Louis H. Marrero

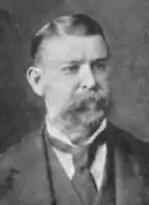
Louis H. Marrero

Louis Herman Marrero (July 17, 1847 – February 26, 1921) was a prominent American soldier, politician, businessman, banker, chief of police, and landowner. During his lifetime, he served in many political offices, such as governor of Saint Bernard Parish (1884–1896), Sheriff (1896), President of Jefferson Parish, Louisiana (1884–1916) and Louisiana state senator (1892–1896). He also served as the President of the Jefferson Commercial & Savings bank (in Gretna, Louisiana), and president of the Marrero Land and Improvement Association, Ltd.